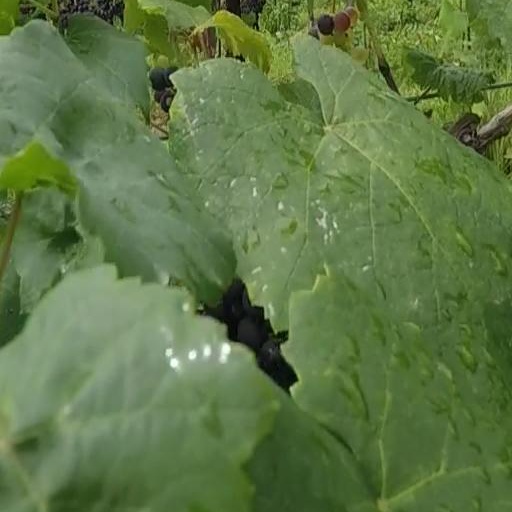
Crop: grape